Campos Novos

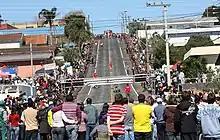
Street soapbox car championship held in 2010

In 1893, with an invasion led by Colonel Demétrio Ramos, the municipality's territory felt the repercussions of a civil war. The village was attacked in the early hours of May 19 of that year. Caught off guard, the square's defenders, including local residents, sought refuge with their families in the residence of Colonel Henrique Rupp, which, due to its high-quality construction, provided adequate protection against the invaders. With the defense organized, Lieutenant-Colonel Atanázio de Matos, accompanied by six soldiers, was tasked with retaking the Intendancy, courageously expelling the revolutionaries. A new battle ensued to drive the attackers from their entrenched position, resulting in another victory for the defenders, causing a disorganized retreat of the assault forces. The resistance of Campos Novos led to the death of five brave defenders who fell in the line of duty.